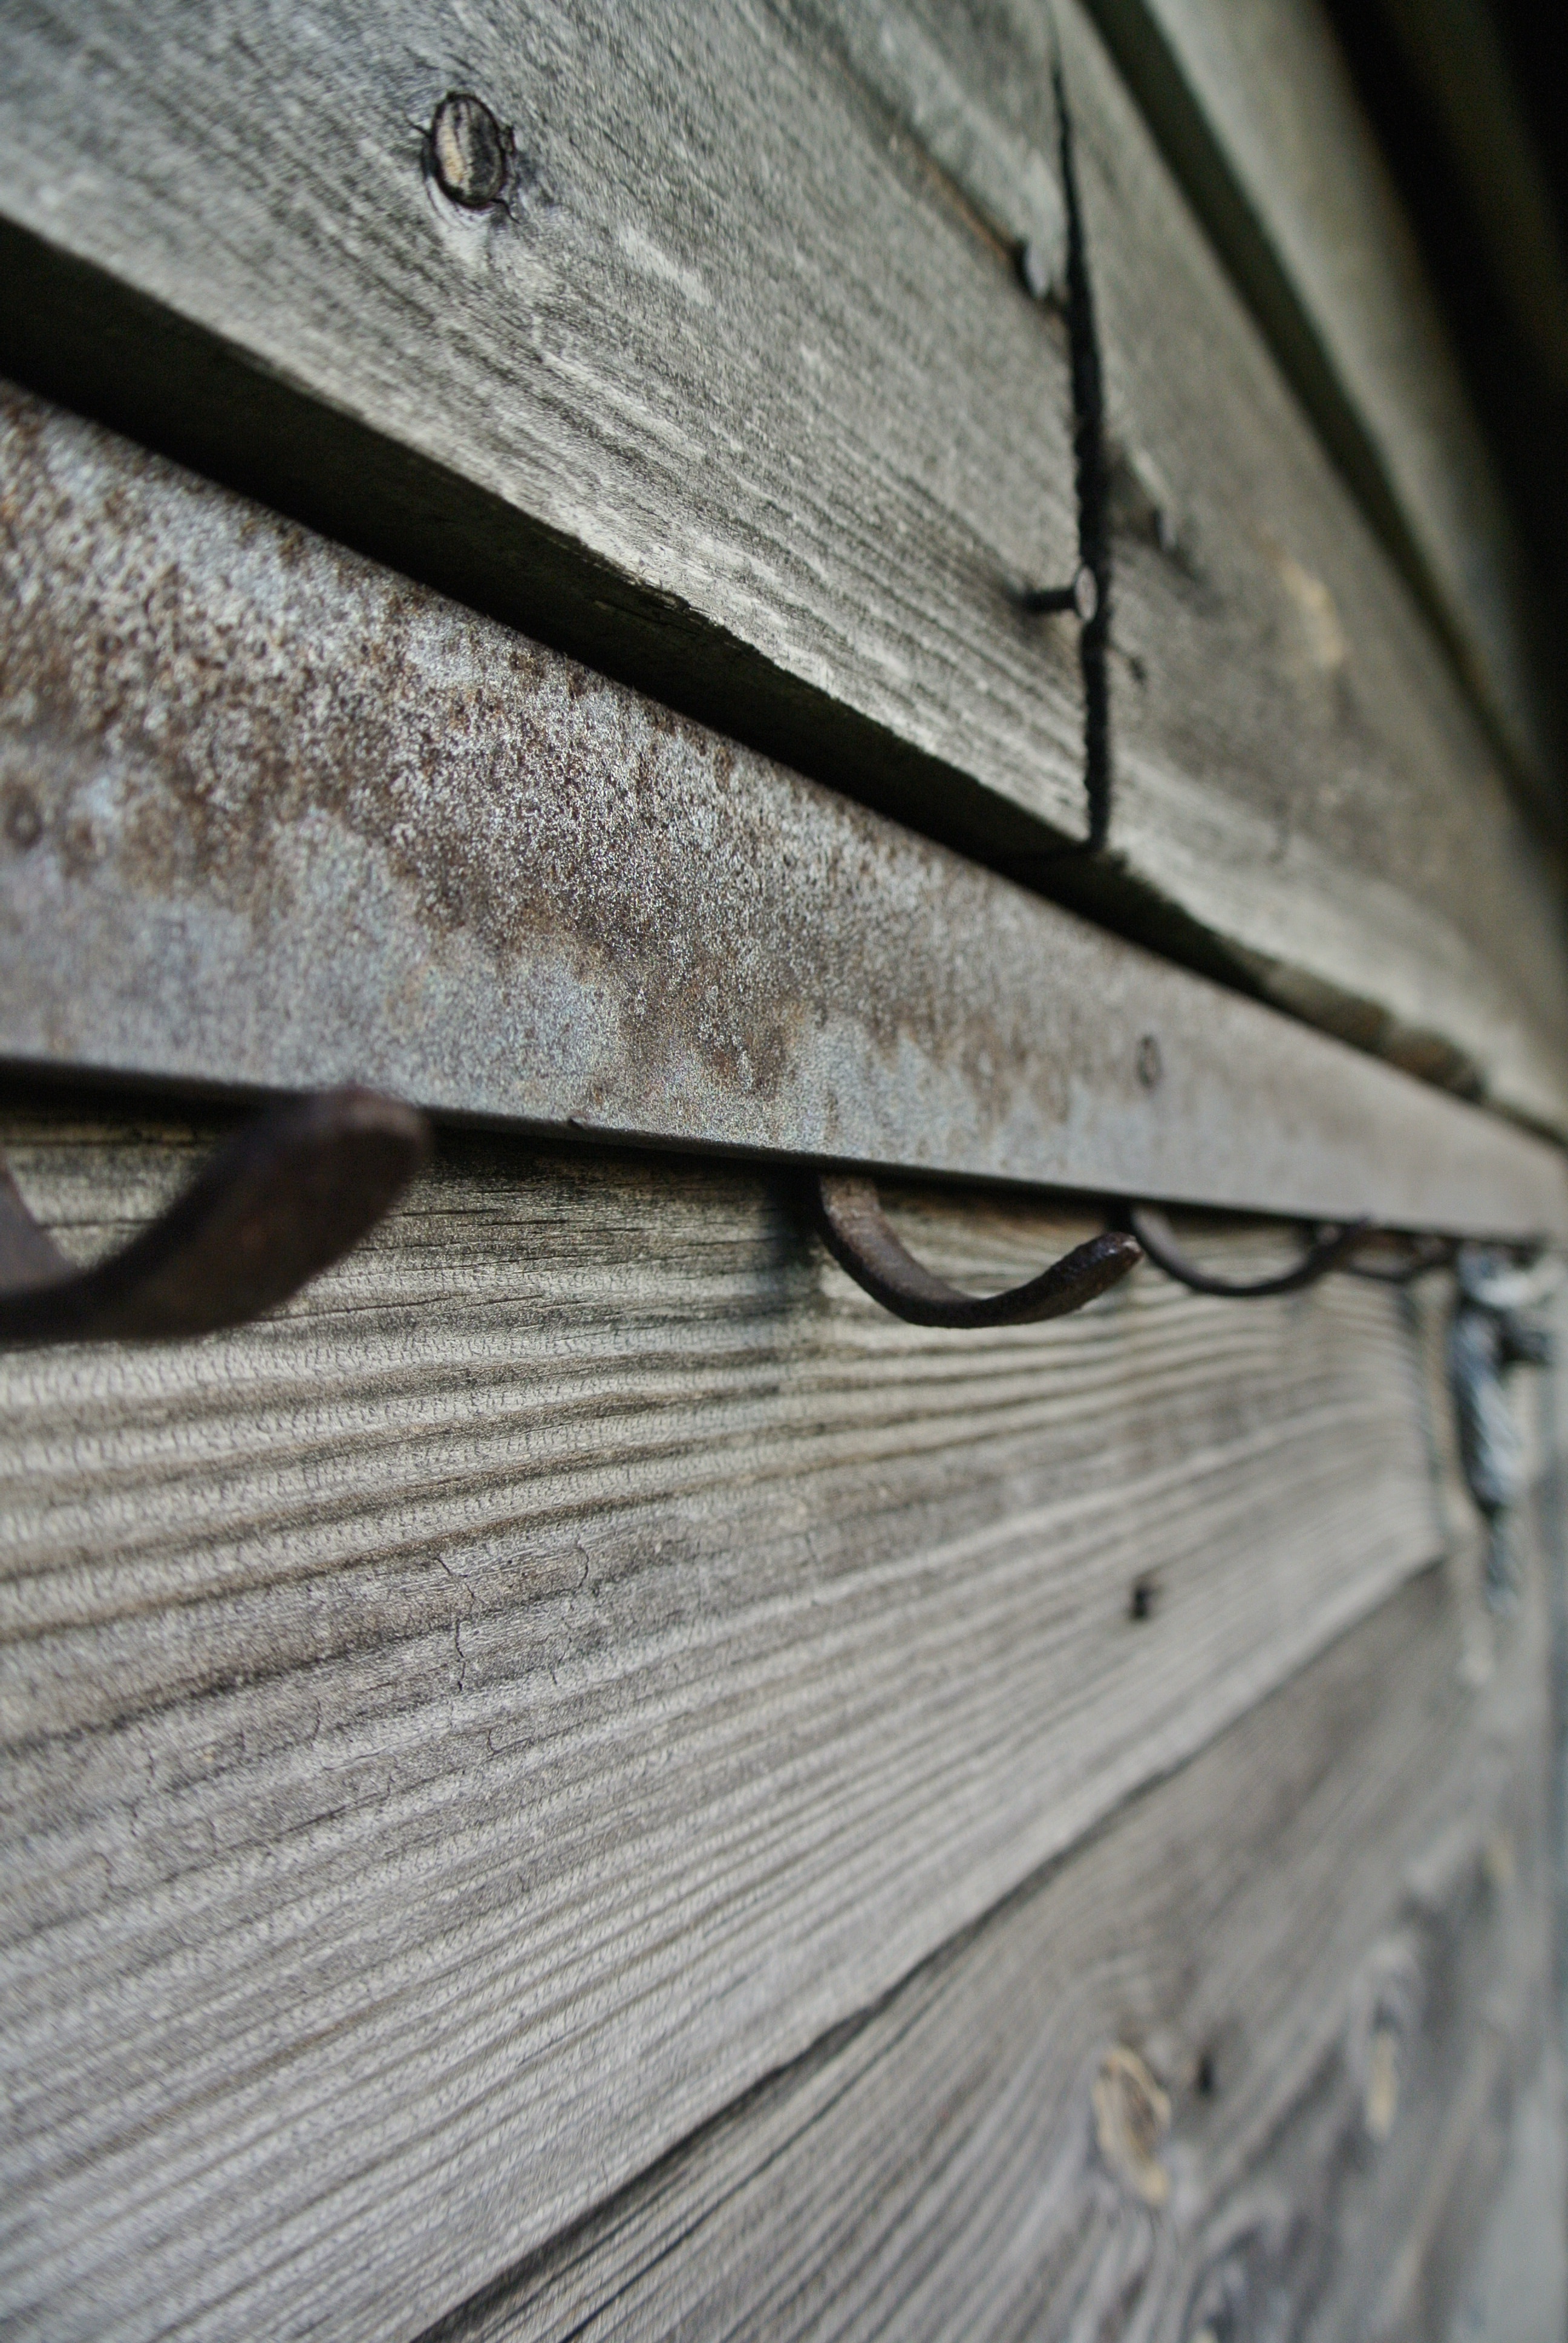
wing, wood, white, texture, floor, roof, wall, beam, line, metal, black, material, close up, flooring